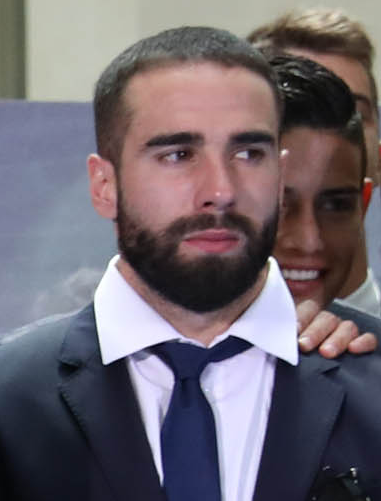
ดานิ การ์บาฆัล

| name = ดานิ การ์บาฆัล
| image = Dani Carvajal 2017.png
| caption = การ์บาฆัลในปี ค.ศ. 2017
| fullname = ดานิเอล การ์บาฆัล ราโมส
| birth_place = เลกาเนส, สเปน
| position = Defender (association football)#Full-back|แบ็กขวา
| currentclub = Real Madrid C.F.|เรอัลมาดริด
| clubnumber = 2
| youthyears1 = 1999–2002
| youthclubs1 = ADCR Leman's
| youthyears2 = 2002–2010
| youthclubs2 = สโมสรฟุตบอลเรอัลมาดริด|เรอัลมาดริด
| years1 = 2010–2012
| clubs1 = สโมสรฟุตบอลเรอัลมาดริด|เรอัลมาดริด เบ
| caps1 = 68
| goals1 = 3
| years2 = 2012–2013
| clubs2 = ไบเออร์ 04 เลเวอร์คูเซิน|เลเวอร์คูเซิน
| caps2 = 32
| goals2 = 1
| years3 = 2013–
| clubs3 = สโมสรฟุตบอลเรอัลมาดริด|เรอัลมาดริด
| caps3 = 278
| goals3 = 12
| nationalyears1 = 2010–2011
| nationalteam1 = ฟุตบอลทีมชาติสเปน|สเปน อายุไม่เกิน 19 ปี
| nationalcaps1 = 11
| nationalgoals1 = 0
| nationalyears2 = 2012–2014
| nationalteam2 = ฟุตบอลทีมชาติสเปน|สเปน อายุไม่เกิน 21 ปี
| nationalcaps2 = 10
| nationalgoals2 = 1
| nationalyears3 = 2014–
| nationalteam3 = ฟุตบอลทีมชาติสเปน|สเปน
| nationalcaps3 = 45
| nationalgoals3 = 1
ดานิเอล "ดานิ" การ์บาฆัล ราโมส () เกิดวันที่ 11 มกราคม ค.ศ. 1992 เป็นนักฟุตบอลอาชีพชาวสเปน ปัจจุบันเล่นให้กับสโมสรฟุตบอลเรอัลมาดริด ในตำแหน่งกองหลัง|แบ็กขวา
หลังจากที่ได้ก้าวขึ้นมาจากการฝึกซ้อมในทีมเยาวชนของสโมสรฟุตบอลเรอัลมาดริด|เรอัล มาดริด เขาได้ใช้เวลาหนึ่งฤดูกาลกับทีมไบเออร์ 04 เลเวอร์คูเซิน ก่อนที่จะกลับมาร่วมทีมเรอัลมาดริดอีกครั้ง เขาได้ก้าวเข้าสู่ทีมชุดใหญ่ในปี 2013 และนับแต่นั้นมา เขาได้คว้าแชมป์รายการใหญ่ถึง 25 รายการกับเรอัลมาดริด รวมถึงแชมป์ลาลิกา 4 สมัย, แชมป์โกปาเดลเรย์ 2 สมัย และแชมป์ยูฟ่าแชมเปียนส์ลีก 6 สมัย ซึ่งเป็นสถิติที่เขาแชร์ร่วมกับปาโก เฆนโต, ลูกา มอดริช, โทนี โครส และนาโช (นักฟุตบอลเกิด พ.ศ. 2533)|นาโช
ในระดับทีมชาติชุดเยาวชน เขาได้คว้าฟุตบอลชิงแชมป์แห่งชาติยุโรป|แชมป์ยุโรปใน ค.ศ. 2011 กับทีมอายุไม่เกิน 19 ปี และคว้าแชมป์ยุโรปใน ค.ศ. 2013 กับทีมอายุไม่เกิน 21 ปี เขาได้เปิดตัวในทีมชาติชุดใหญ่ใน ค.ศ. 2014 โดยเป็นตัวแทนประเทศในฟุตบอลโลก 2018|ฟุตบอลโลก 2018 และฟุตบอลโลก 2022 รวมถึงการแข่งขันฟุตบอลชิงแชมป์แห่งชาติยุโรป 2024 ในการแข่งขันยูฟ่าเนชันส์ลีก 2023 รอบชิงชนะเลิศ|ยูฟ่าเนชันส์ลีก 2023 เขาได้ยิงการยิงลูกโทษ|ลูกโทษชี้ขาดซึ่งพาฟุตบอลทีมชาติสเปน|สเปนไปสู่การคว้าแชมป์ยูฟ่าเนชันส์ลีกเป็นครั้งแรก
== รางวัลเกียรติยศ ==
==== เรอัลมาดริด ====
* ลาลิกา (4): ลาลิกา ฤดูกาล 2016–17|2016–17, ลาลิกา ฤดูกาล 2019–20|2019–20, ลาลิกา ฤดูกาล 2021–22|2021–2022, ลาลิกา ฤดูกาล 2022–23|2023–2024
* โกปาเดลเรย์ (2): 2013–2014, โกปาเดลเรย์ ฤดูกาล 2022–23|2022–2023
* ยูฟ่าซูเปอร์คัพ (4): 2014, 2016, 2017, 2022
* ซูเปร์โกปาเดเอสปัญญา (4): 2017, 2020, 2022, 2024
* ยูฟ่าแชมเปียนส์ลีก (6): ยูฟ่าแชมเปียนส์ลีก ฤดูกาล 2013–14|2013–2014, ยูฟ่าแชมเปียนส์ลีก ฤดูกาล 2015–16|2015–16, ยูฟ่าแชมเปียนส์ลีก ฤดูกาล 2016–17|2016–17, ยูฟ่าแชมเปียนส์ลีก ฤดูกาล 2017–18|2017–18, ยูฟ่าแชมเปียนส์ลีก ฤดูกาล 2021–22|2021–2022, ยูฟ่าแชมเปียนส์ลีก ฤดูกาล 2022–23|2022–2023
* ยูฟ่าซูเปอร์คัพ (4): ยูฟ่าซูเปอร์คัพ 2014|2014, ยูฟ่าซูเปอร์คัพ 2016|2016, ยูฟ่าซูเปอร์คัพ 2017|2017, ยูฟ่าซูเปอร์คัพ 2022|2022
* ฟุตบอลชิงแชมป์สโมสรโลก (5): ฟุตบอลชิงแชมป์สโมสรโลก 2014|2014, ฟุตบอลชิงแชมป์สโมสรโลก 2016|2016, ฟุตบอลชิงแชมป์สโมสรโลก 2017|2017, ฟุตบอลชิงแชมป์สโมสรโลก 2018|2018, ฟุตบอลชิงแชมป์สโมสรโลก 2022|2022
==== ทีมชาติ ====
;ฟุตบอลทีมชาติสเปนอายุไม่เกิน 21 ปี
* ฟุตบอลชิงแชมป์แห่งชาติยุโรปรุ่นอายุไม่เกิน 21 ปี 2013
;ฟุตบอลทีมชาติสเปนอายุไม่เกิน 19 ปี
* ฟุตบอลชิงแชมป์แห่งชาติยุโรปรุ่นอายุไม่เกิน 19 ปี 2011
===== ฟุตบอลทีมชาติสเปน =====
* ยูฟ่าเนชันส์ลีก (1): ยูฟ่าเนชันส์ลีก ฤดูกาล 2022–23|2022–2023
* ฟุตบอลชิงแชมป์แห่งชาติยุโรป: ฟุตบอลชิงแชมป์แห่งชาติยุโรป 2024|2024Cite web |last=UEFA.com |title=Spain 2-1 England UEFA EURO 2024 Final |website=UEFA.com |language=en
== อ้างอิง ==
หมวดหมู่:นักฟุตบอลชาวสเปน
หมวดหมู่:กองหลังฟุตบอล
หมวดหมู่:ผู้เล่นสโมสรฟุตบอลเรอัลมาดริด
หมวดหมู่:ผู้เล่นในลาลิกา
หมวดหมู่:ผู้เล่นในชุดชนะเลิศยูฟ่าแชมเปียนส์ลีก
หมวดหมู่:ผู้เล่นในชุดชนะเลิศยูฟ่าเนชันส์ลีก
หมวดหมู่:ผู้เล่นในฟุตบอลโลก 2018
หมวดหมู่:ผู้เล่นในฟุตบอลโลก 2022
หมวดหมู่:ผู้เล่นในฟุตบอลชิงแชมป์แห่งชาติยุโรป 2024
หมวดหมู่:ผู้เล่นในชุดชนะเลิศฟุตบอลชิงแชมป์แห่งชาติยุโรป